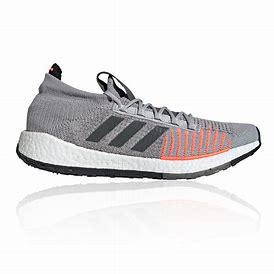
Brand: Adidas
Model: Pulseboost HD